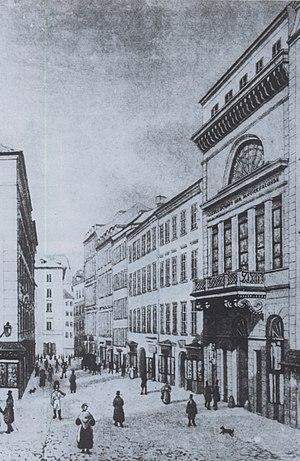
Emilia Giuliani Guglielmi est une guitariste et compositrice italienne née le 23 avril 1813 à Vienne, morte le 27 novembre 1850 à Pest. Elle était la fille et élève du guitariste et compositeur Mauro Giuliani, la sœur de Michele Giuliani, guitariste, compositeur et professeur de chant au Conservatoire de Paris, et la nièce de Nicolas Giuliani, maître de chapelle à Saint-Pétersbourg, attaché au service de l'Impératrice de Russie. Elle était mariée avec le compositeur Luigi Guglielmi.
La Société philharmonique de Vienne est une association de mélomanes à Vienne pour la promotion de la culture musicale. Elle fut créée en 1812.